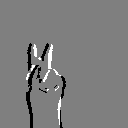
ASL letter: k